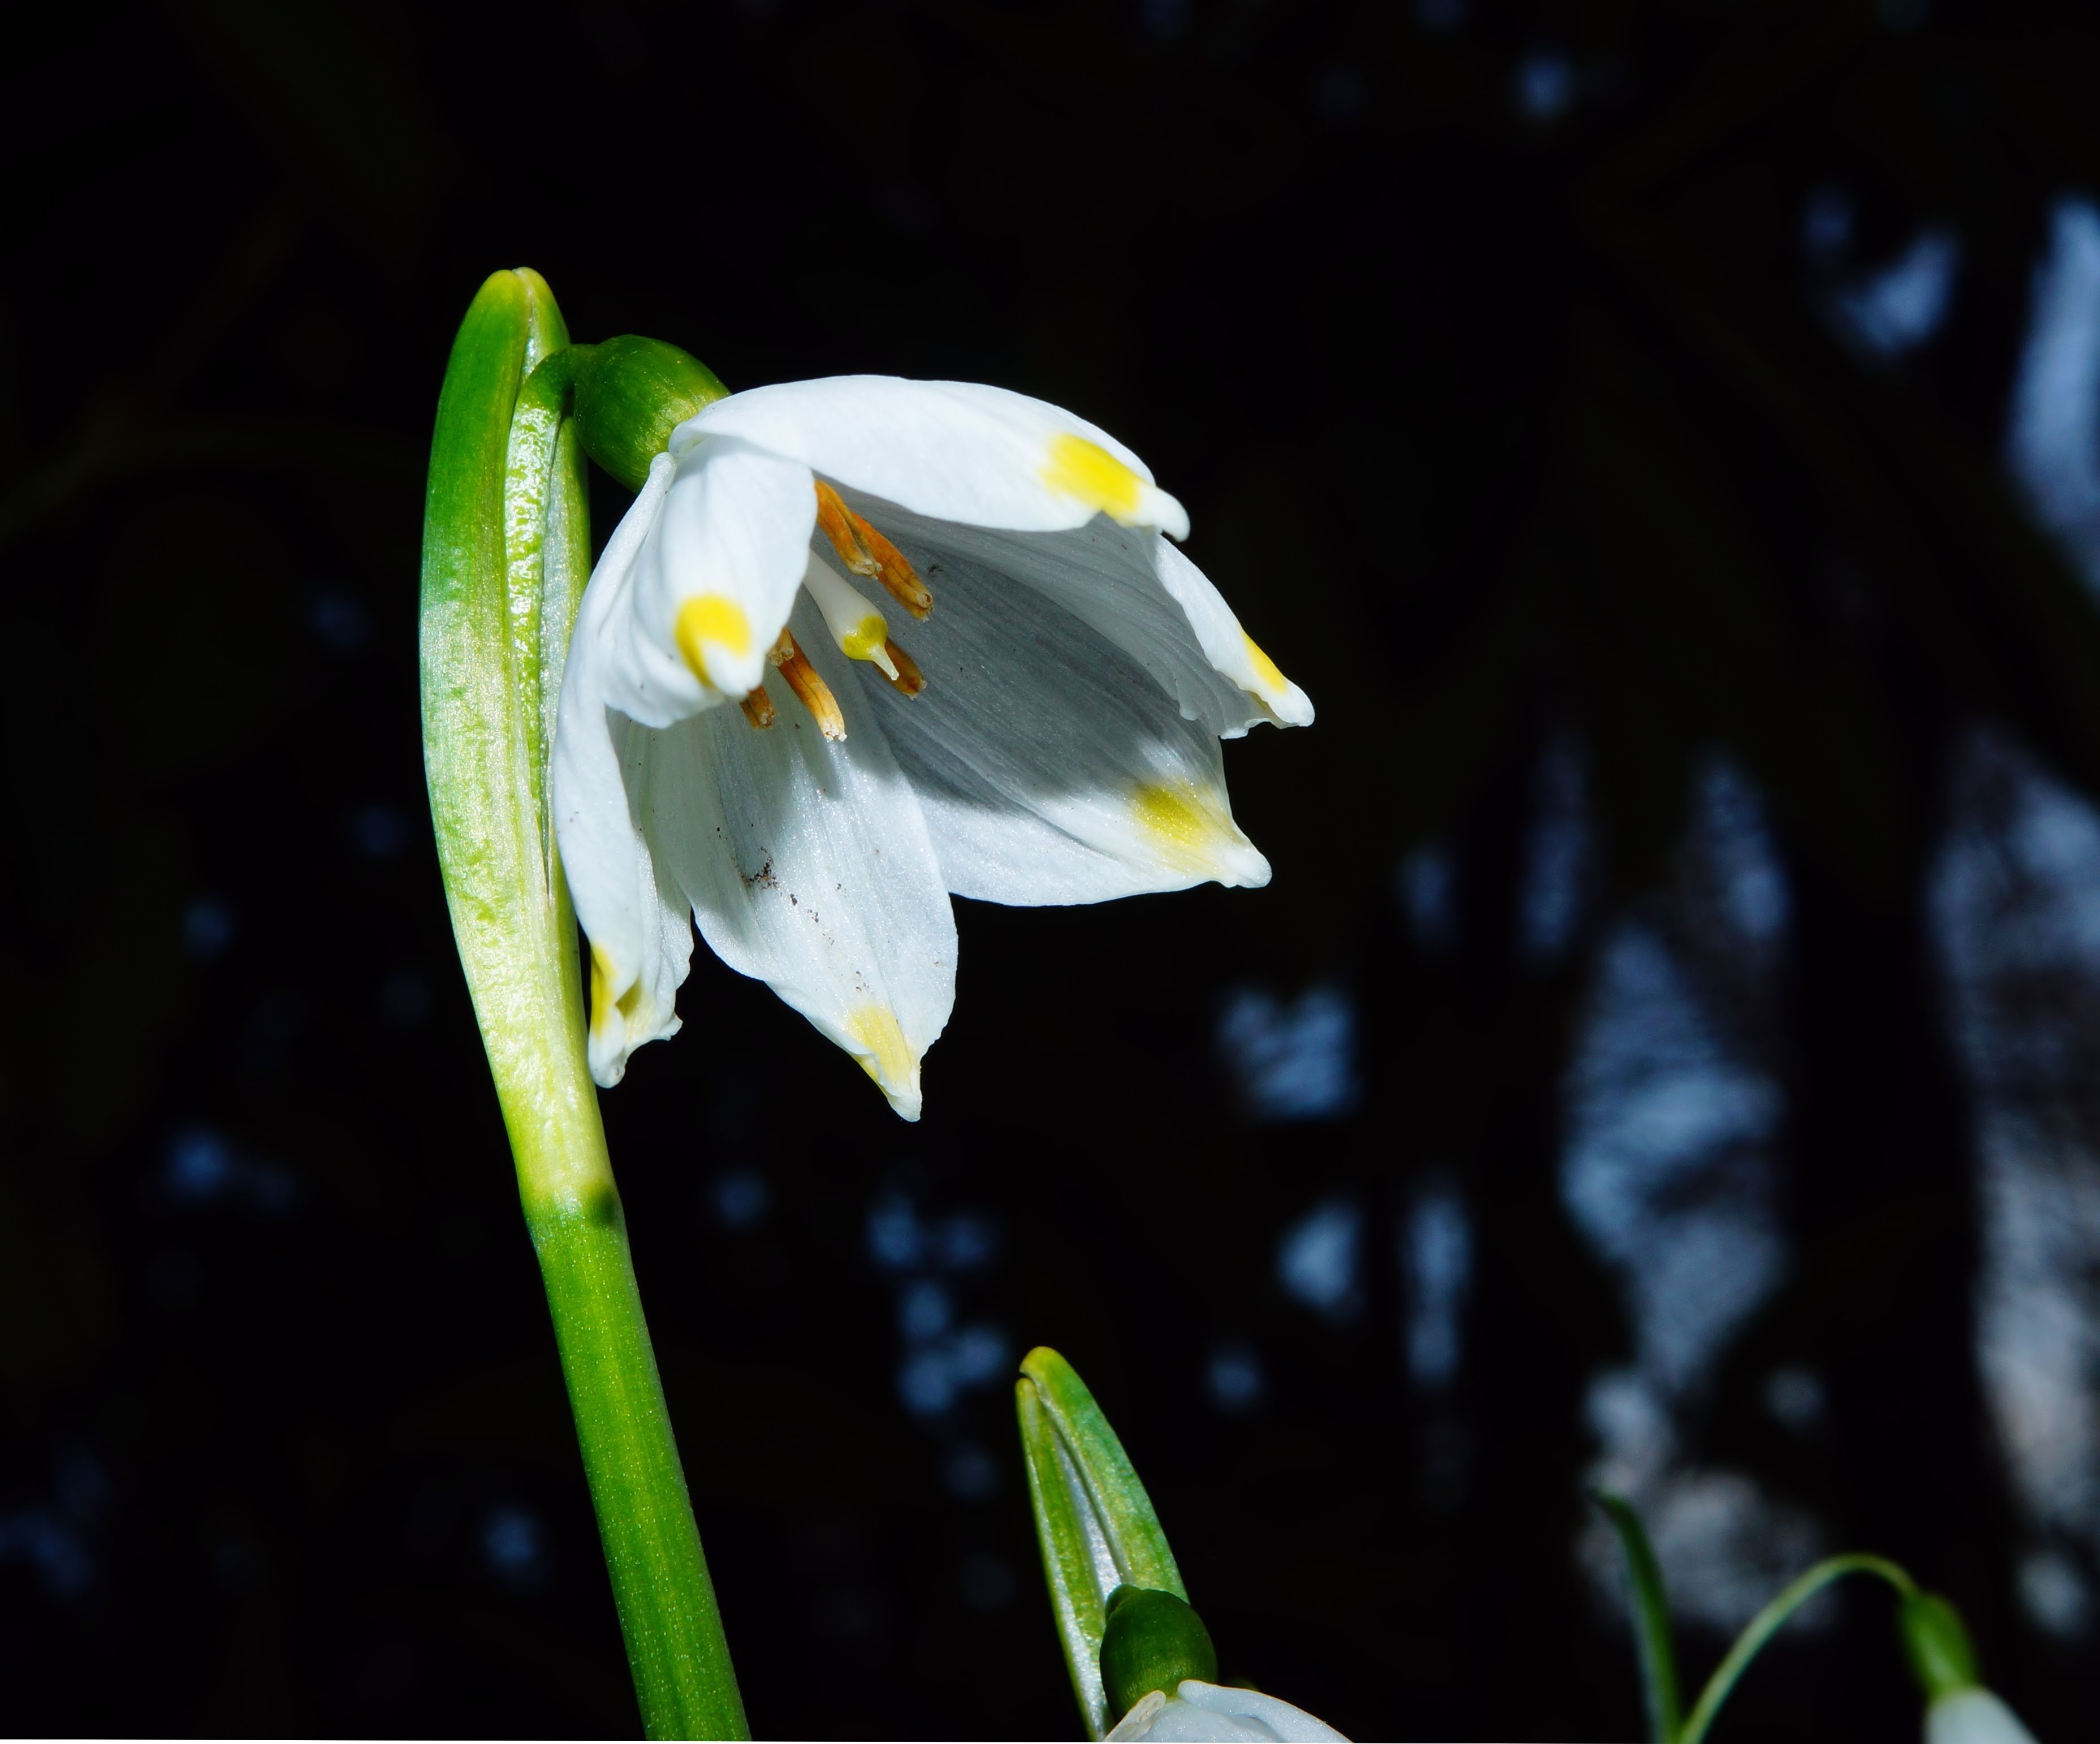
nature, blossom, plant, white, sunlight, leaf, flower, petal, bloom, idyllic, spring, green, botany, yellow, garden, close, flora, snowflake, wildflower, close up, beautiful, snowdrop, spring flower, calyx, galanthus, macro photography, flowering plant, fr hlingsbl her, fruehlingsknotenblume, great snowdrops, plant stem, land plant, leucojum vernum